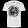
Label: T - shirt / top